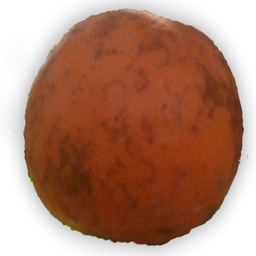
Plant part: fruit
Disease: canker